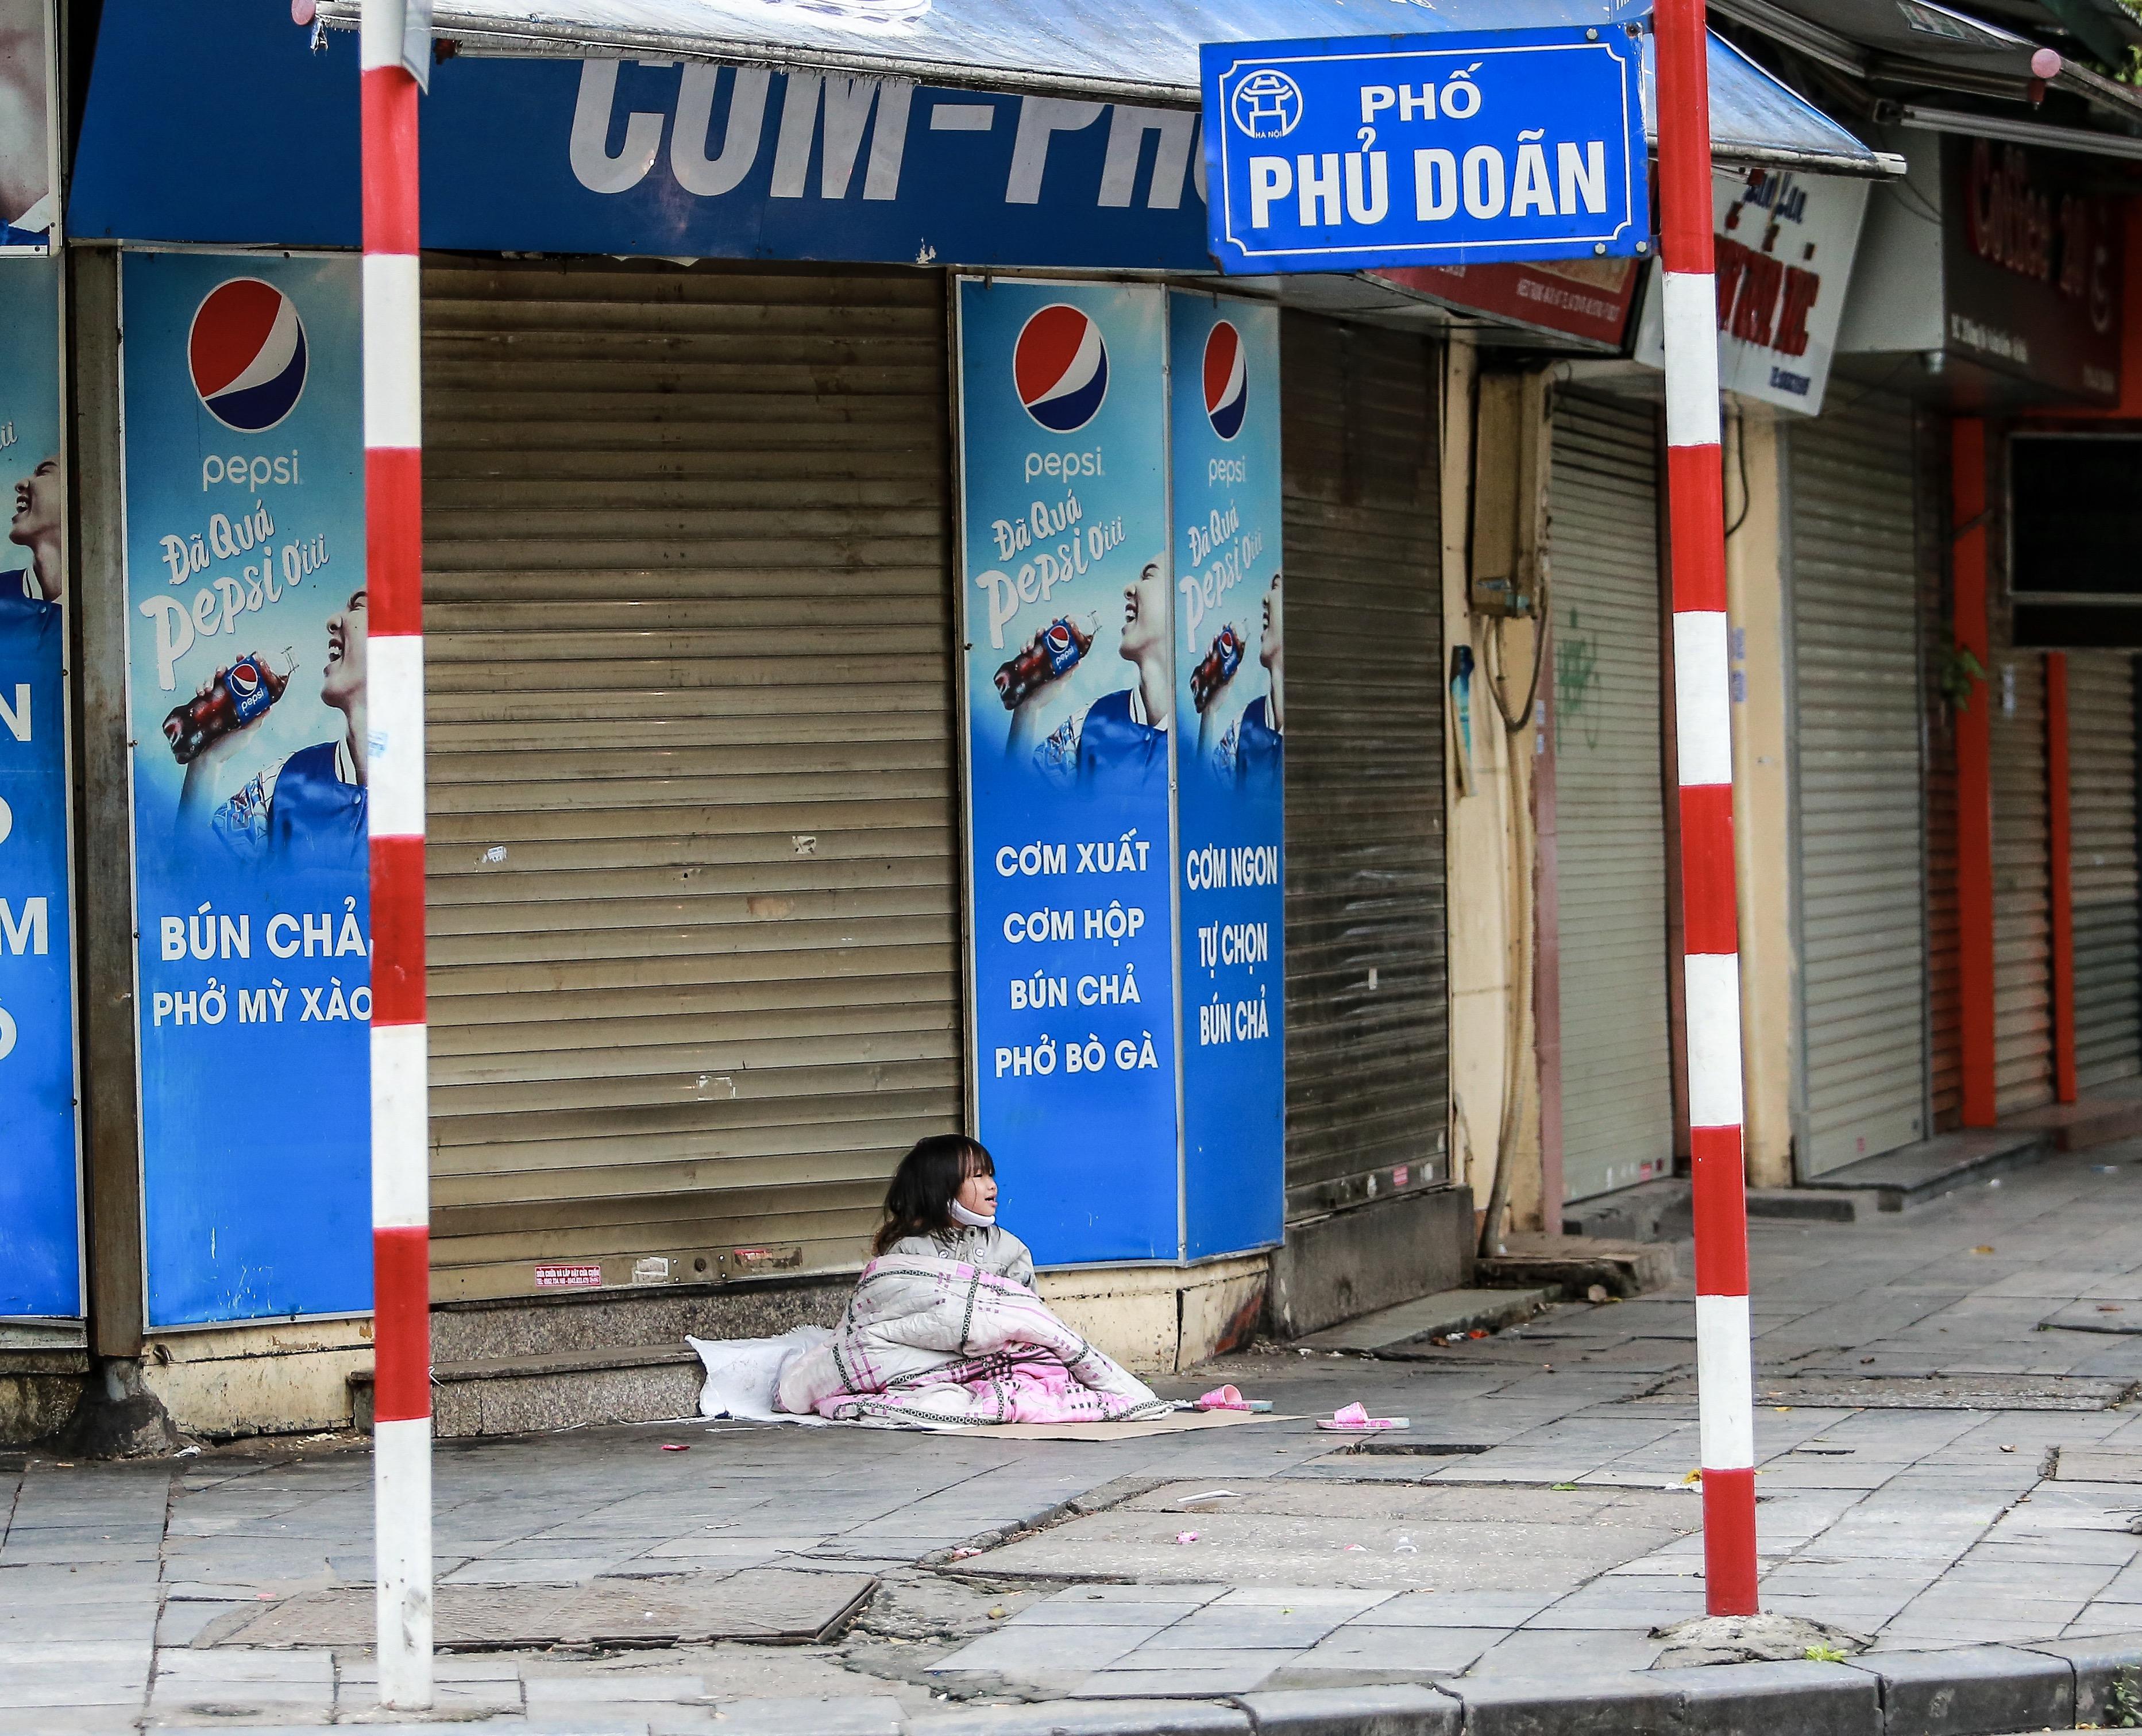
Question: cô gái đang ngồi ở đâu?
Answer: trước tiệm ăn